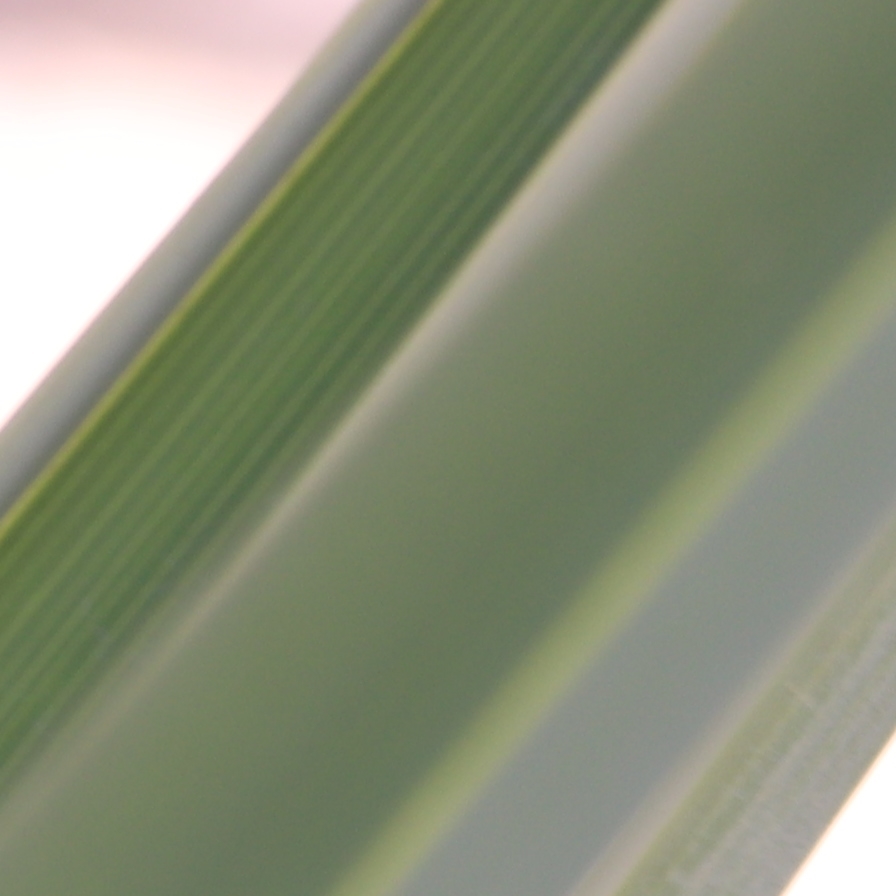
Label: Healthy